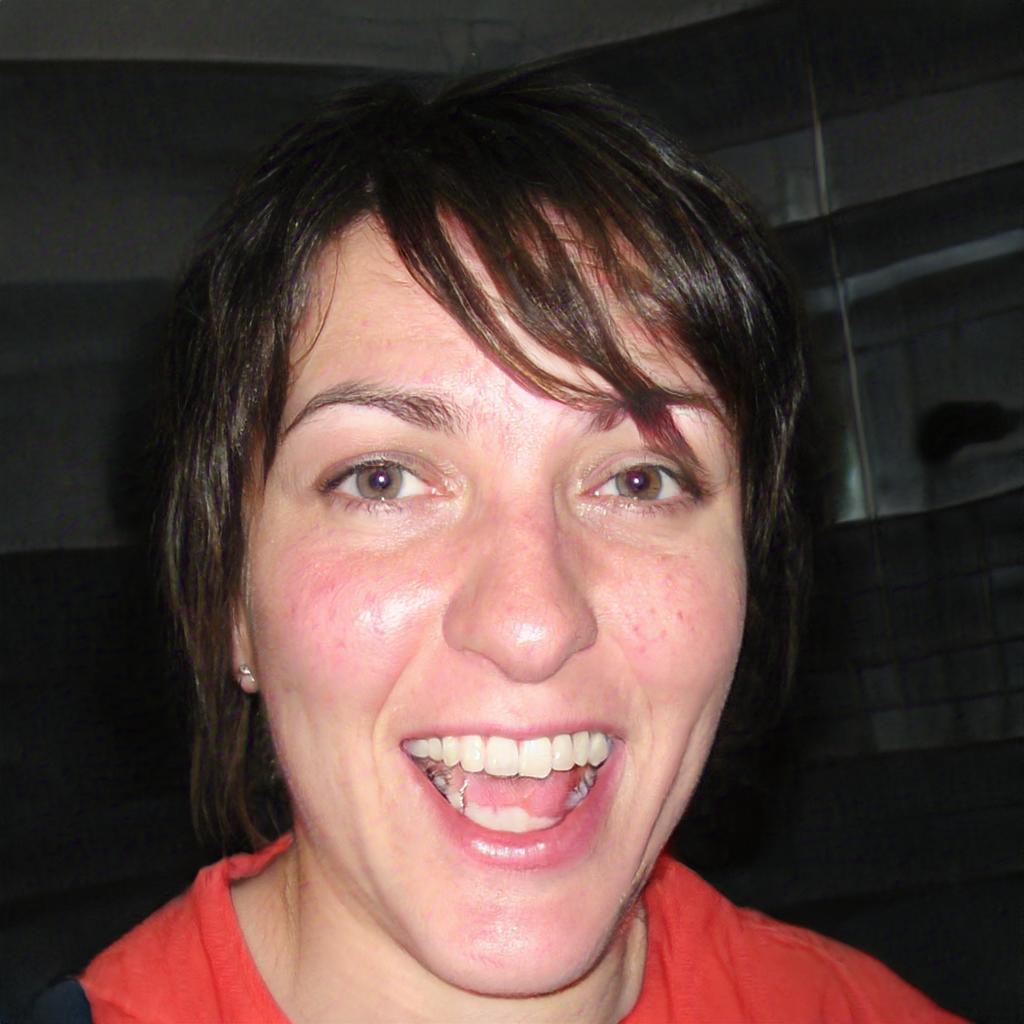
Gender: Female